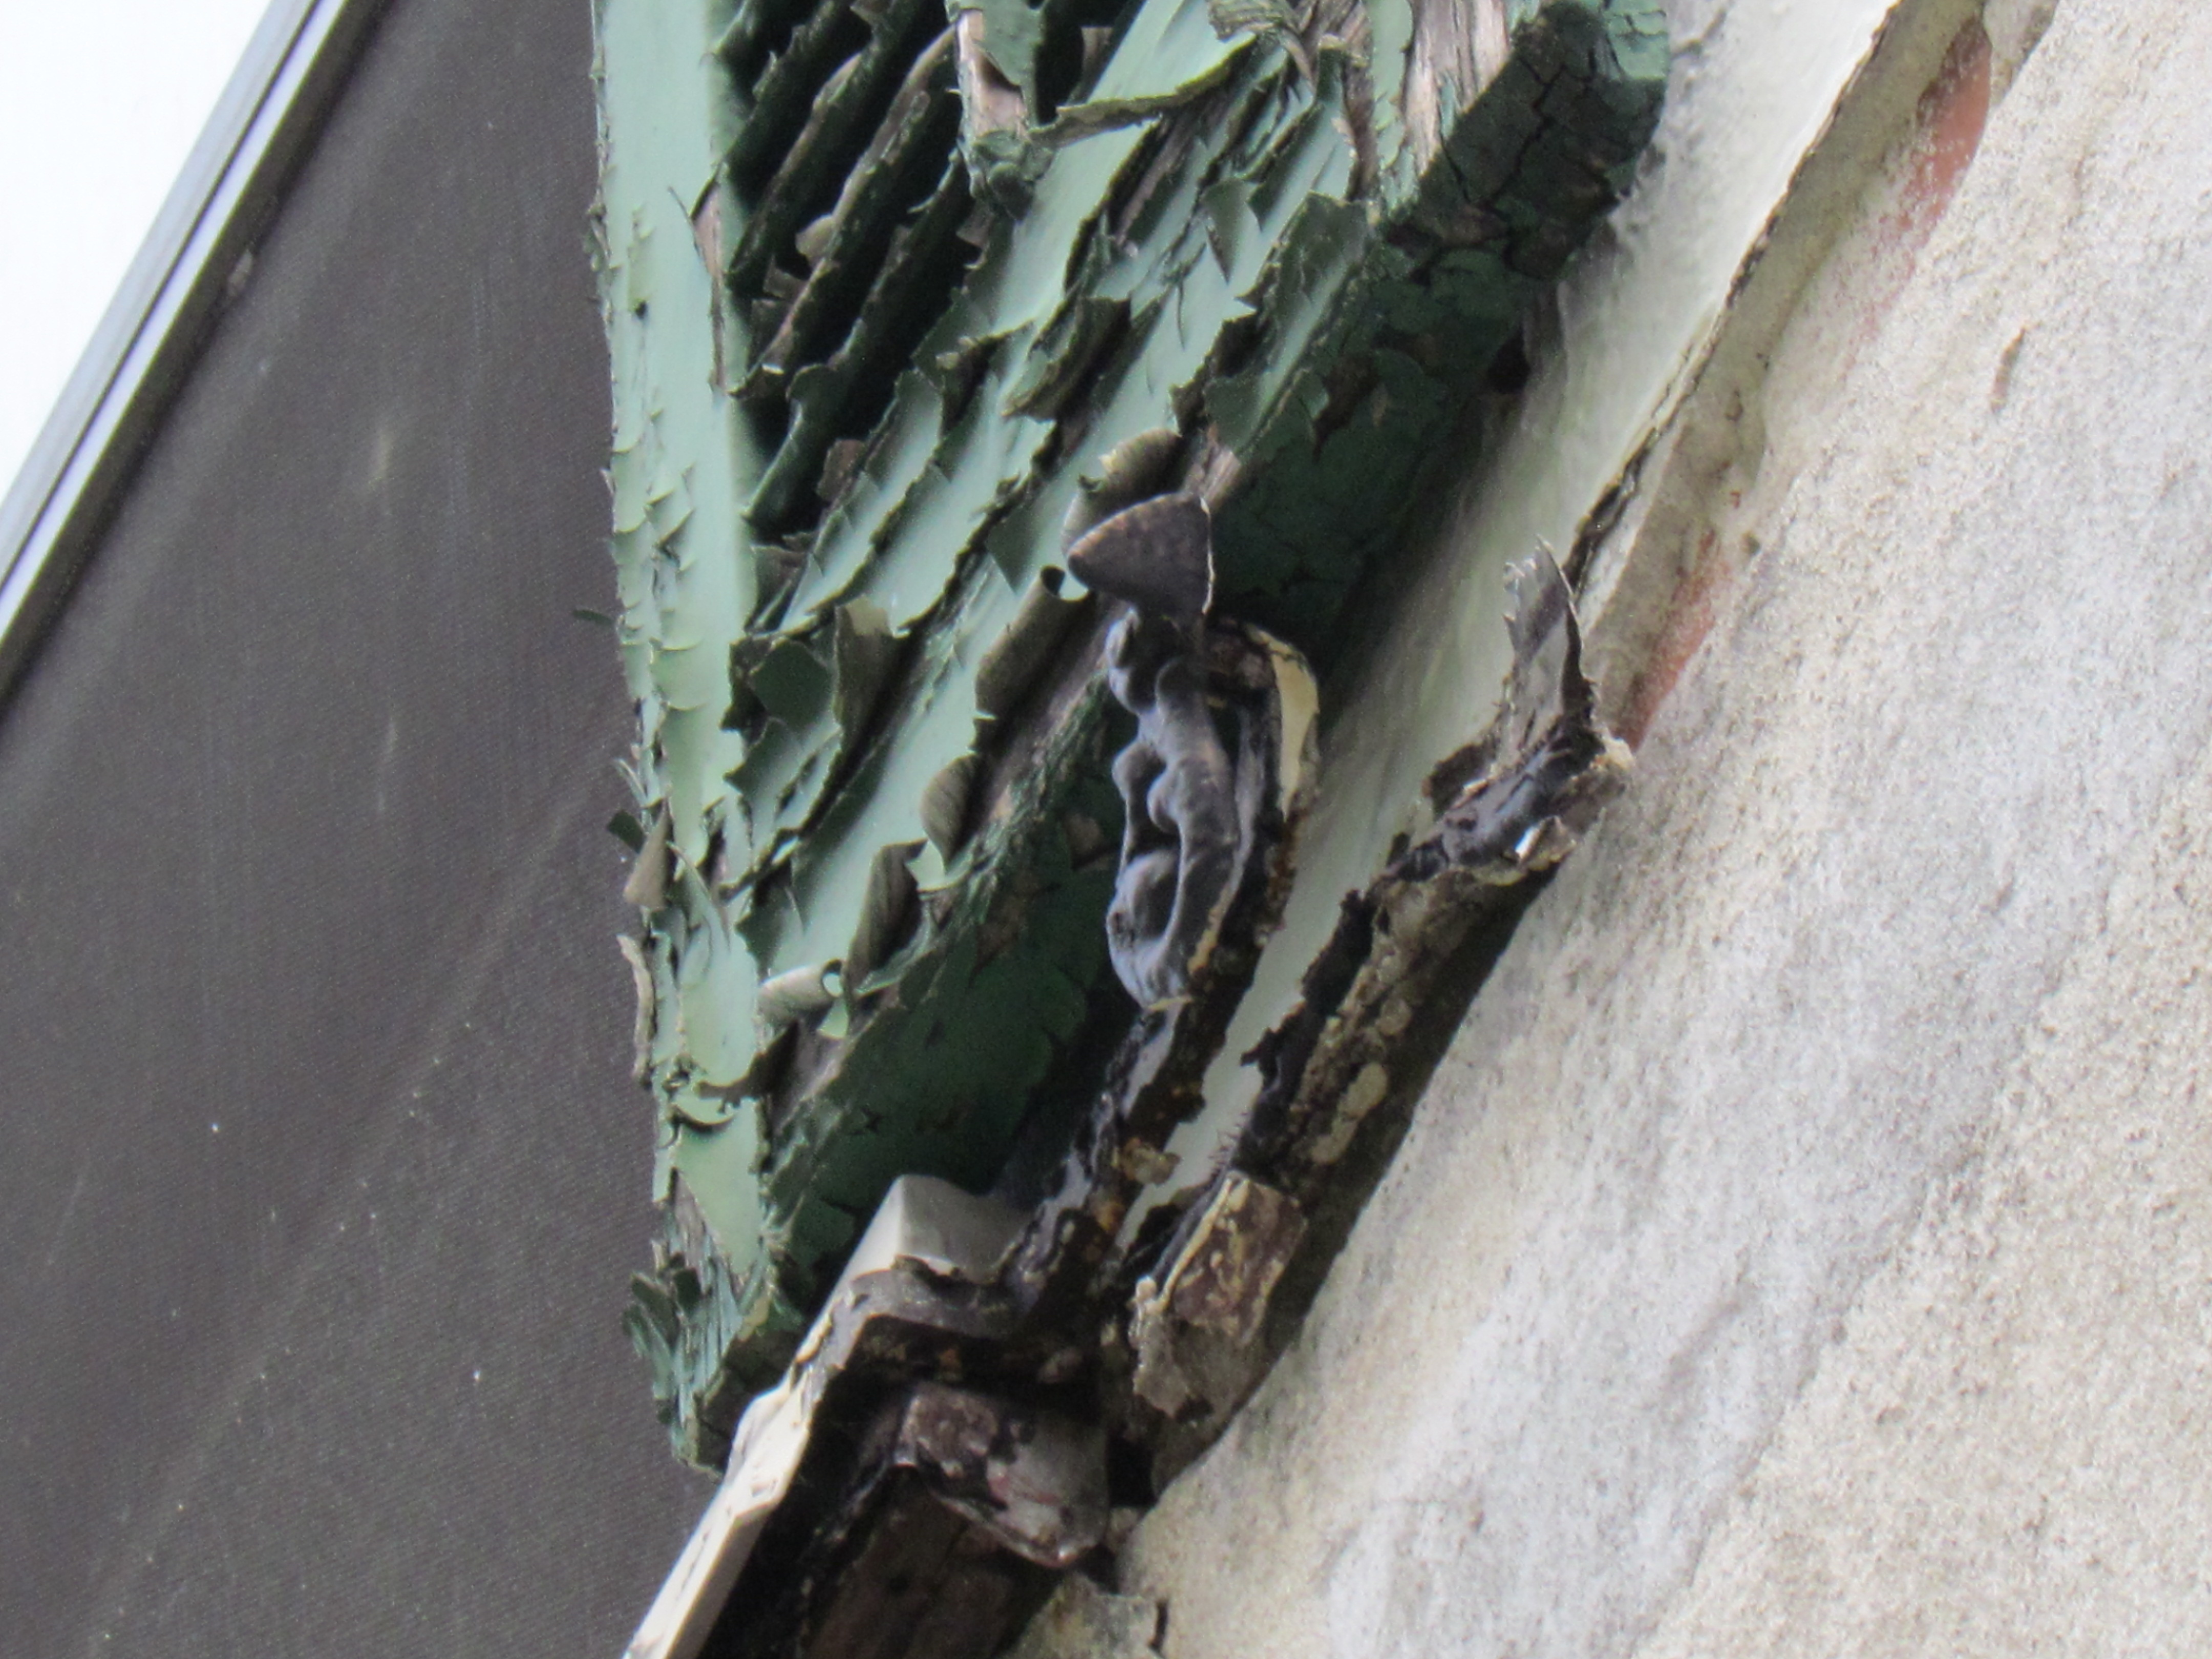
urban decay, shutters, green, house, abandoned, abandoned house, wall, plant